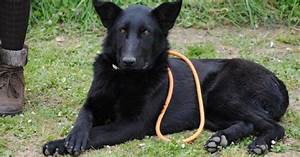
Label: cane